Alma (given name)

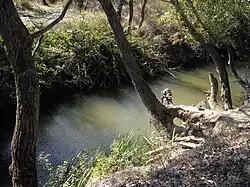
The Alma River.

It has been applied repeatedly for the title of goddesses, namely Diana and Ceres, as well as other deities of the light, earth, and day. Alma was used classically in connotation as a way to reflect the traditional female roles in providing nurture, following its derivation from its Latin root. It was introduced with minimal usage during the Italian Renaissance, as the likely result of a character by Edmund Spenser in his poem "The Faerie Queene". Alma, who is the head of the House of Temperance, is considered to parallel the spirit metaphorically.